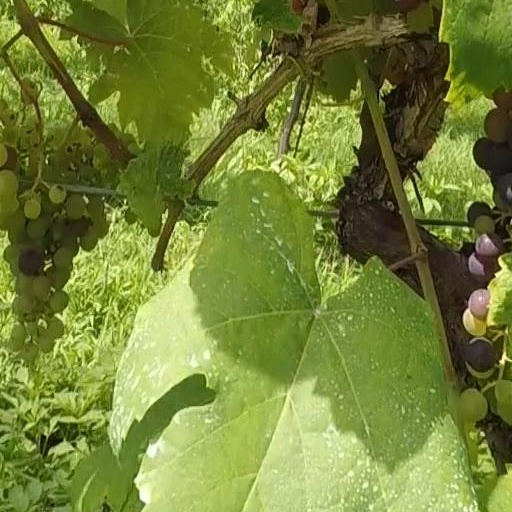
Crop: grape